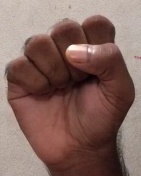
ASL sign: S